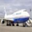
Label: airplane